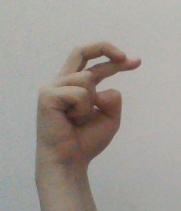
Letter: zay